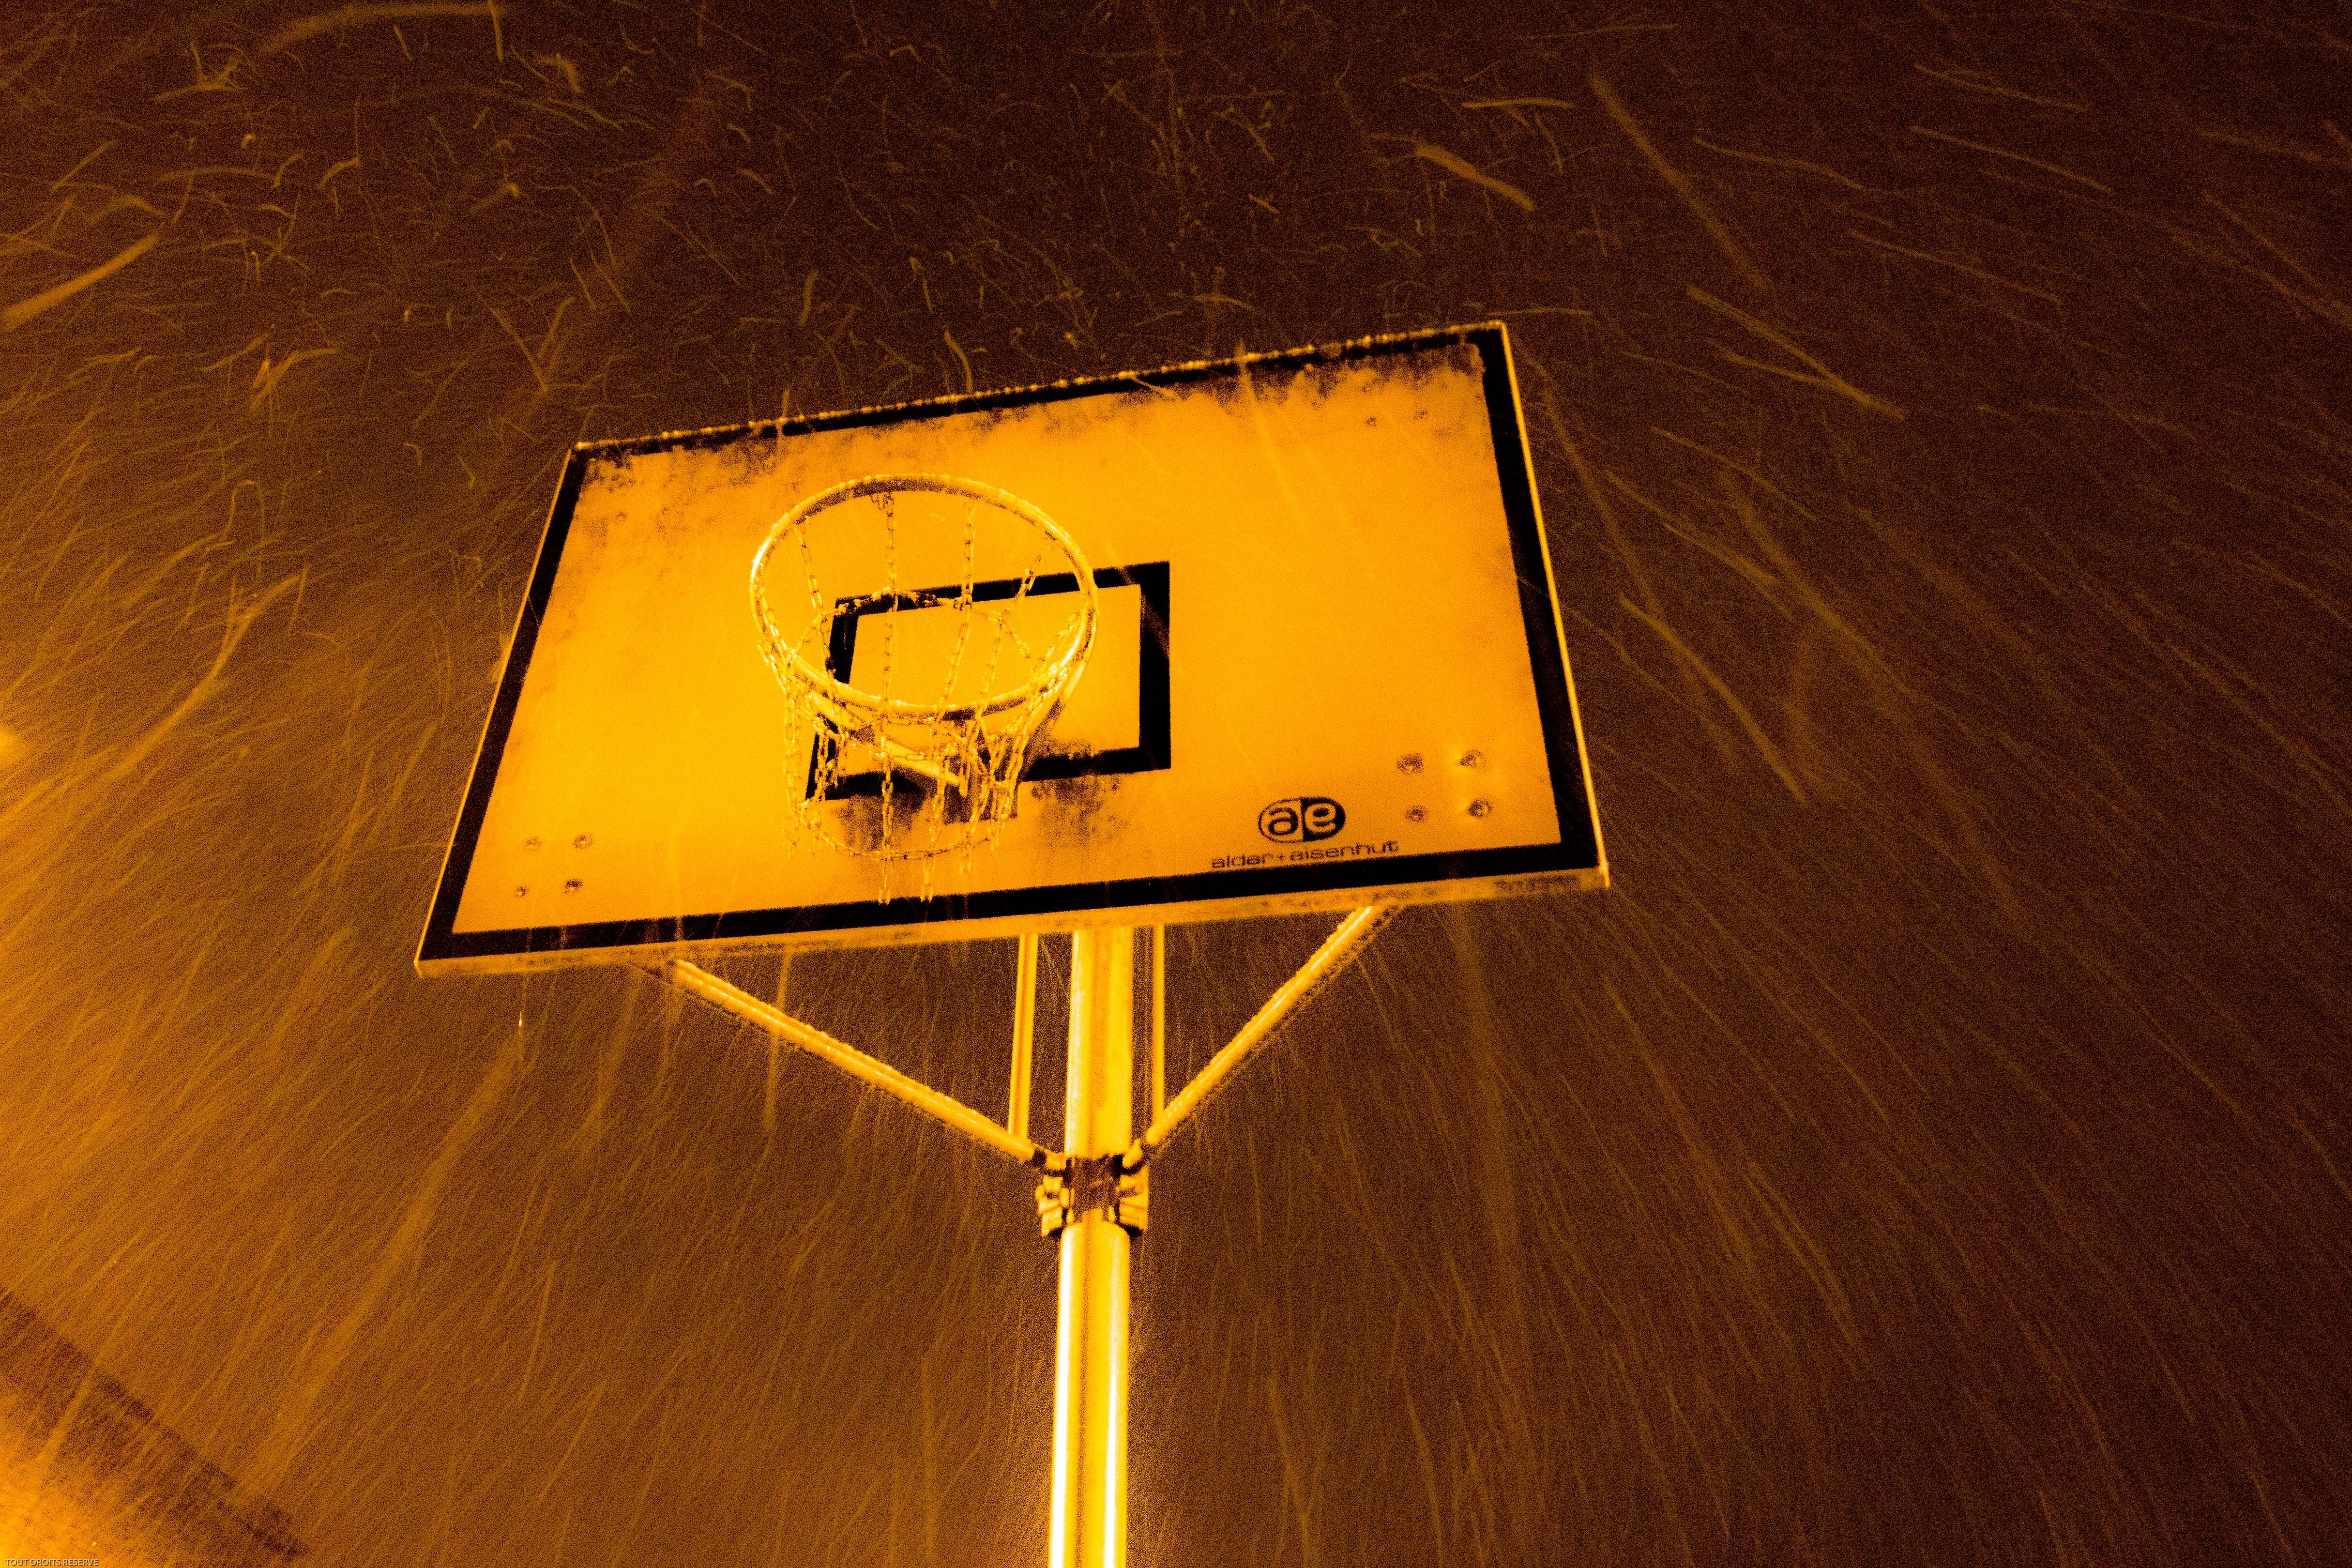
snow, winter, light, wood, sport, night, number, sign, basketball, color, yellow, basket, signage, lighting, font, ball, light fixture, shape, computer wallpaper, sports short